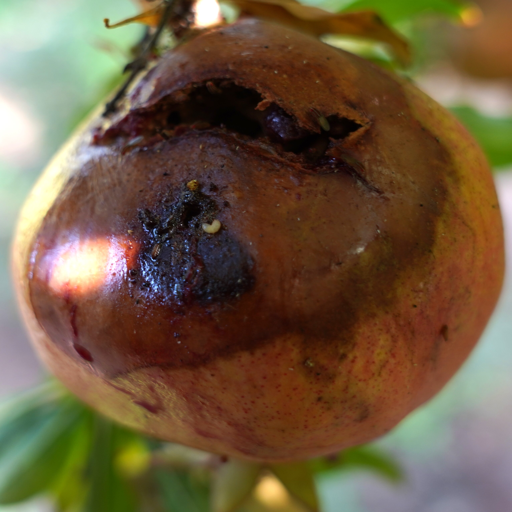
Label: Ectomyelois ceratoniae